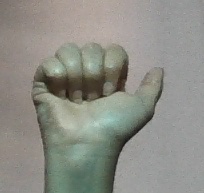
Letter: dhad